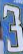
Number: 3